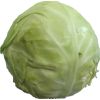
Label: white_cabbage